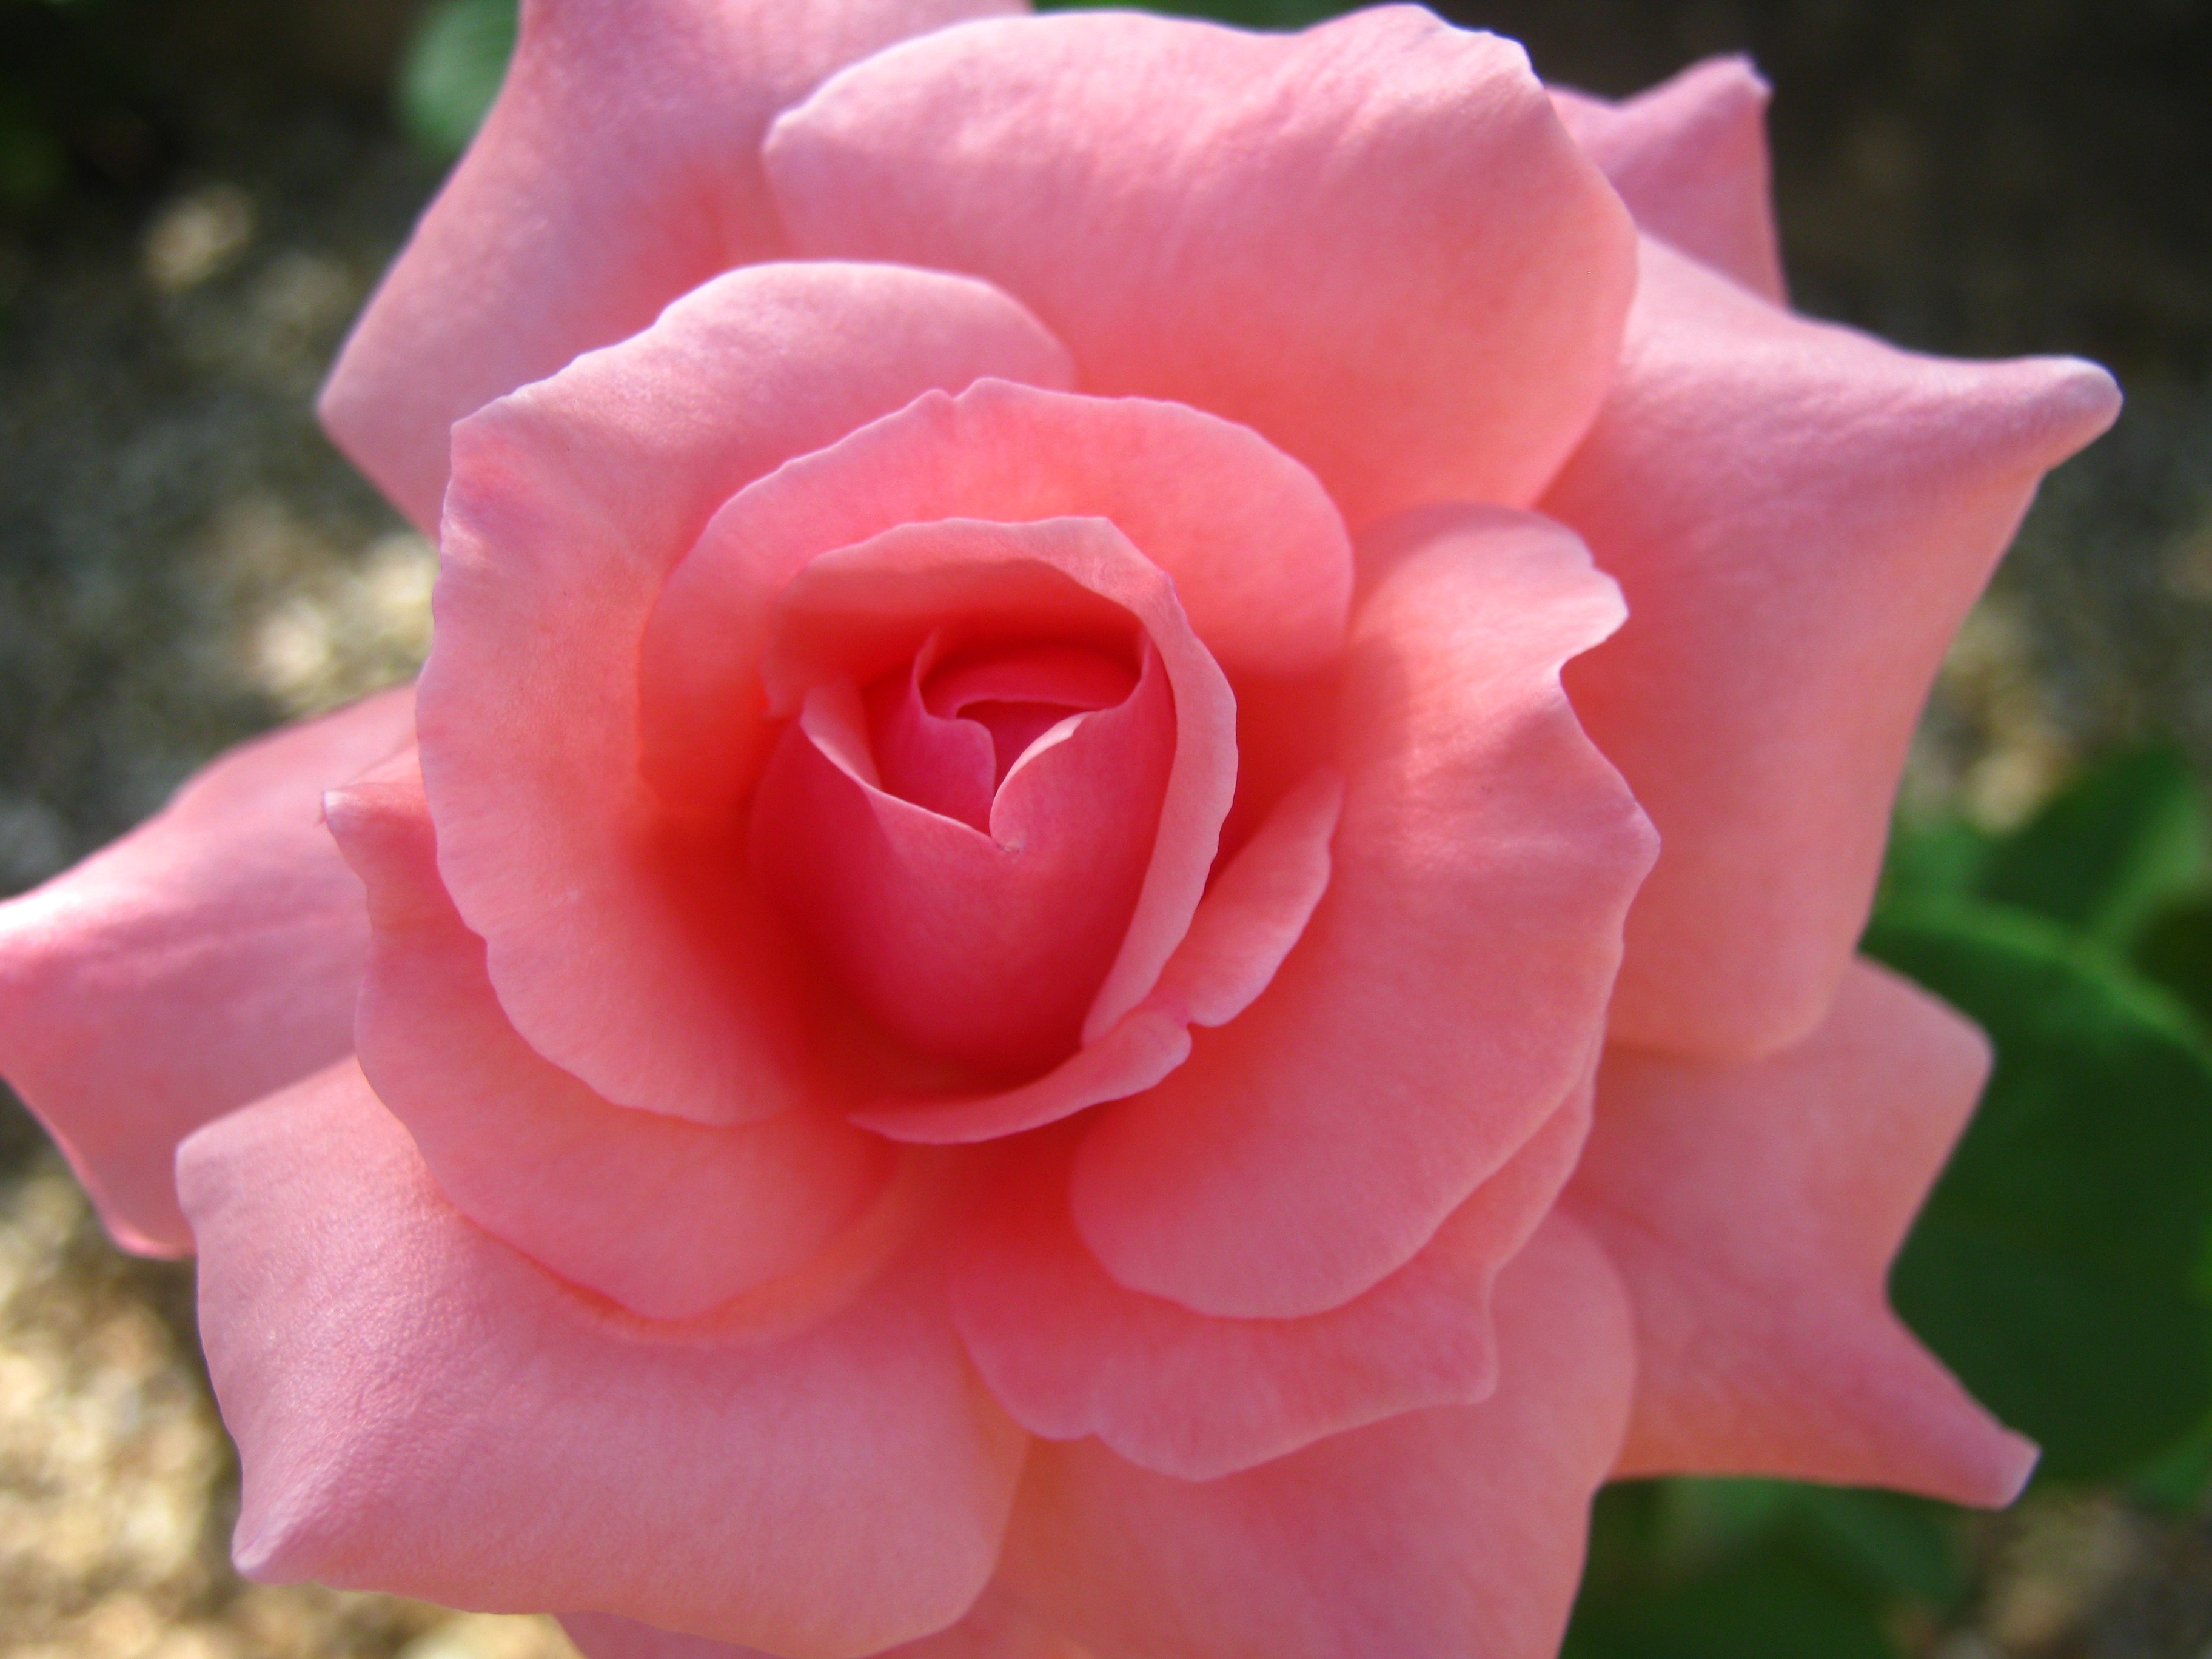
nature, blossom, plant, flower, petal, bloom, floral, rose, colorful, garden, pink, flora, flowers, detail, floribunda, macro photography, flowering plant, garden roses, rose family, land plant, rosa centifolia, rose order